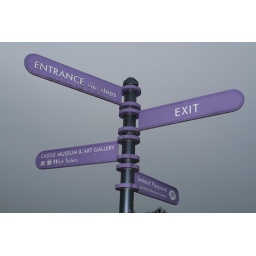
A sign post in the castle grounds !!! Nice colour against the grey sky.